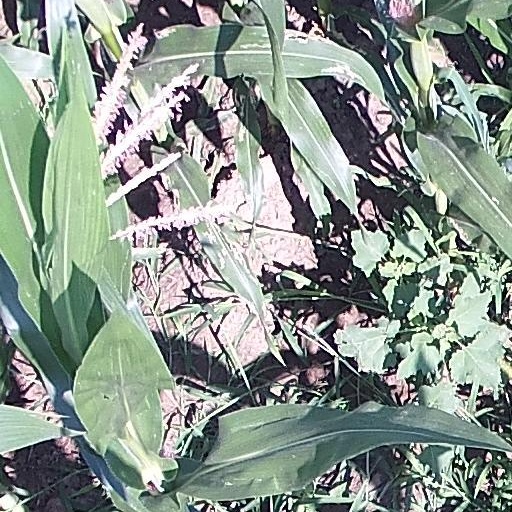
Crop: maize; corn